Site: brandenburg
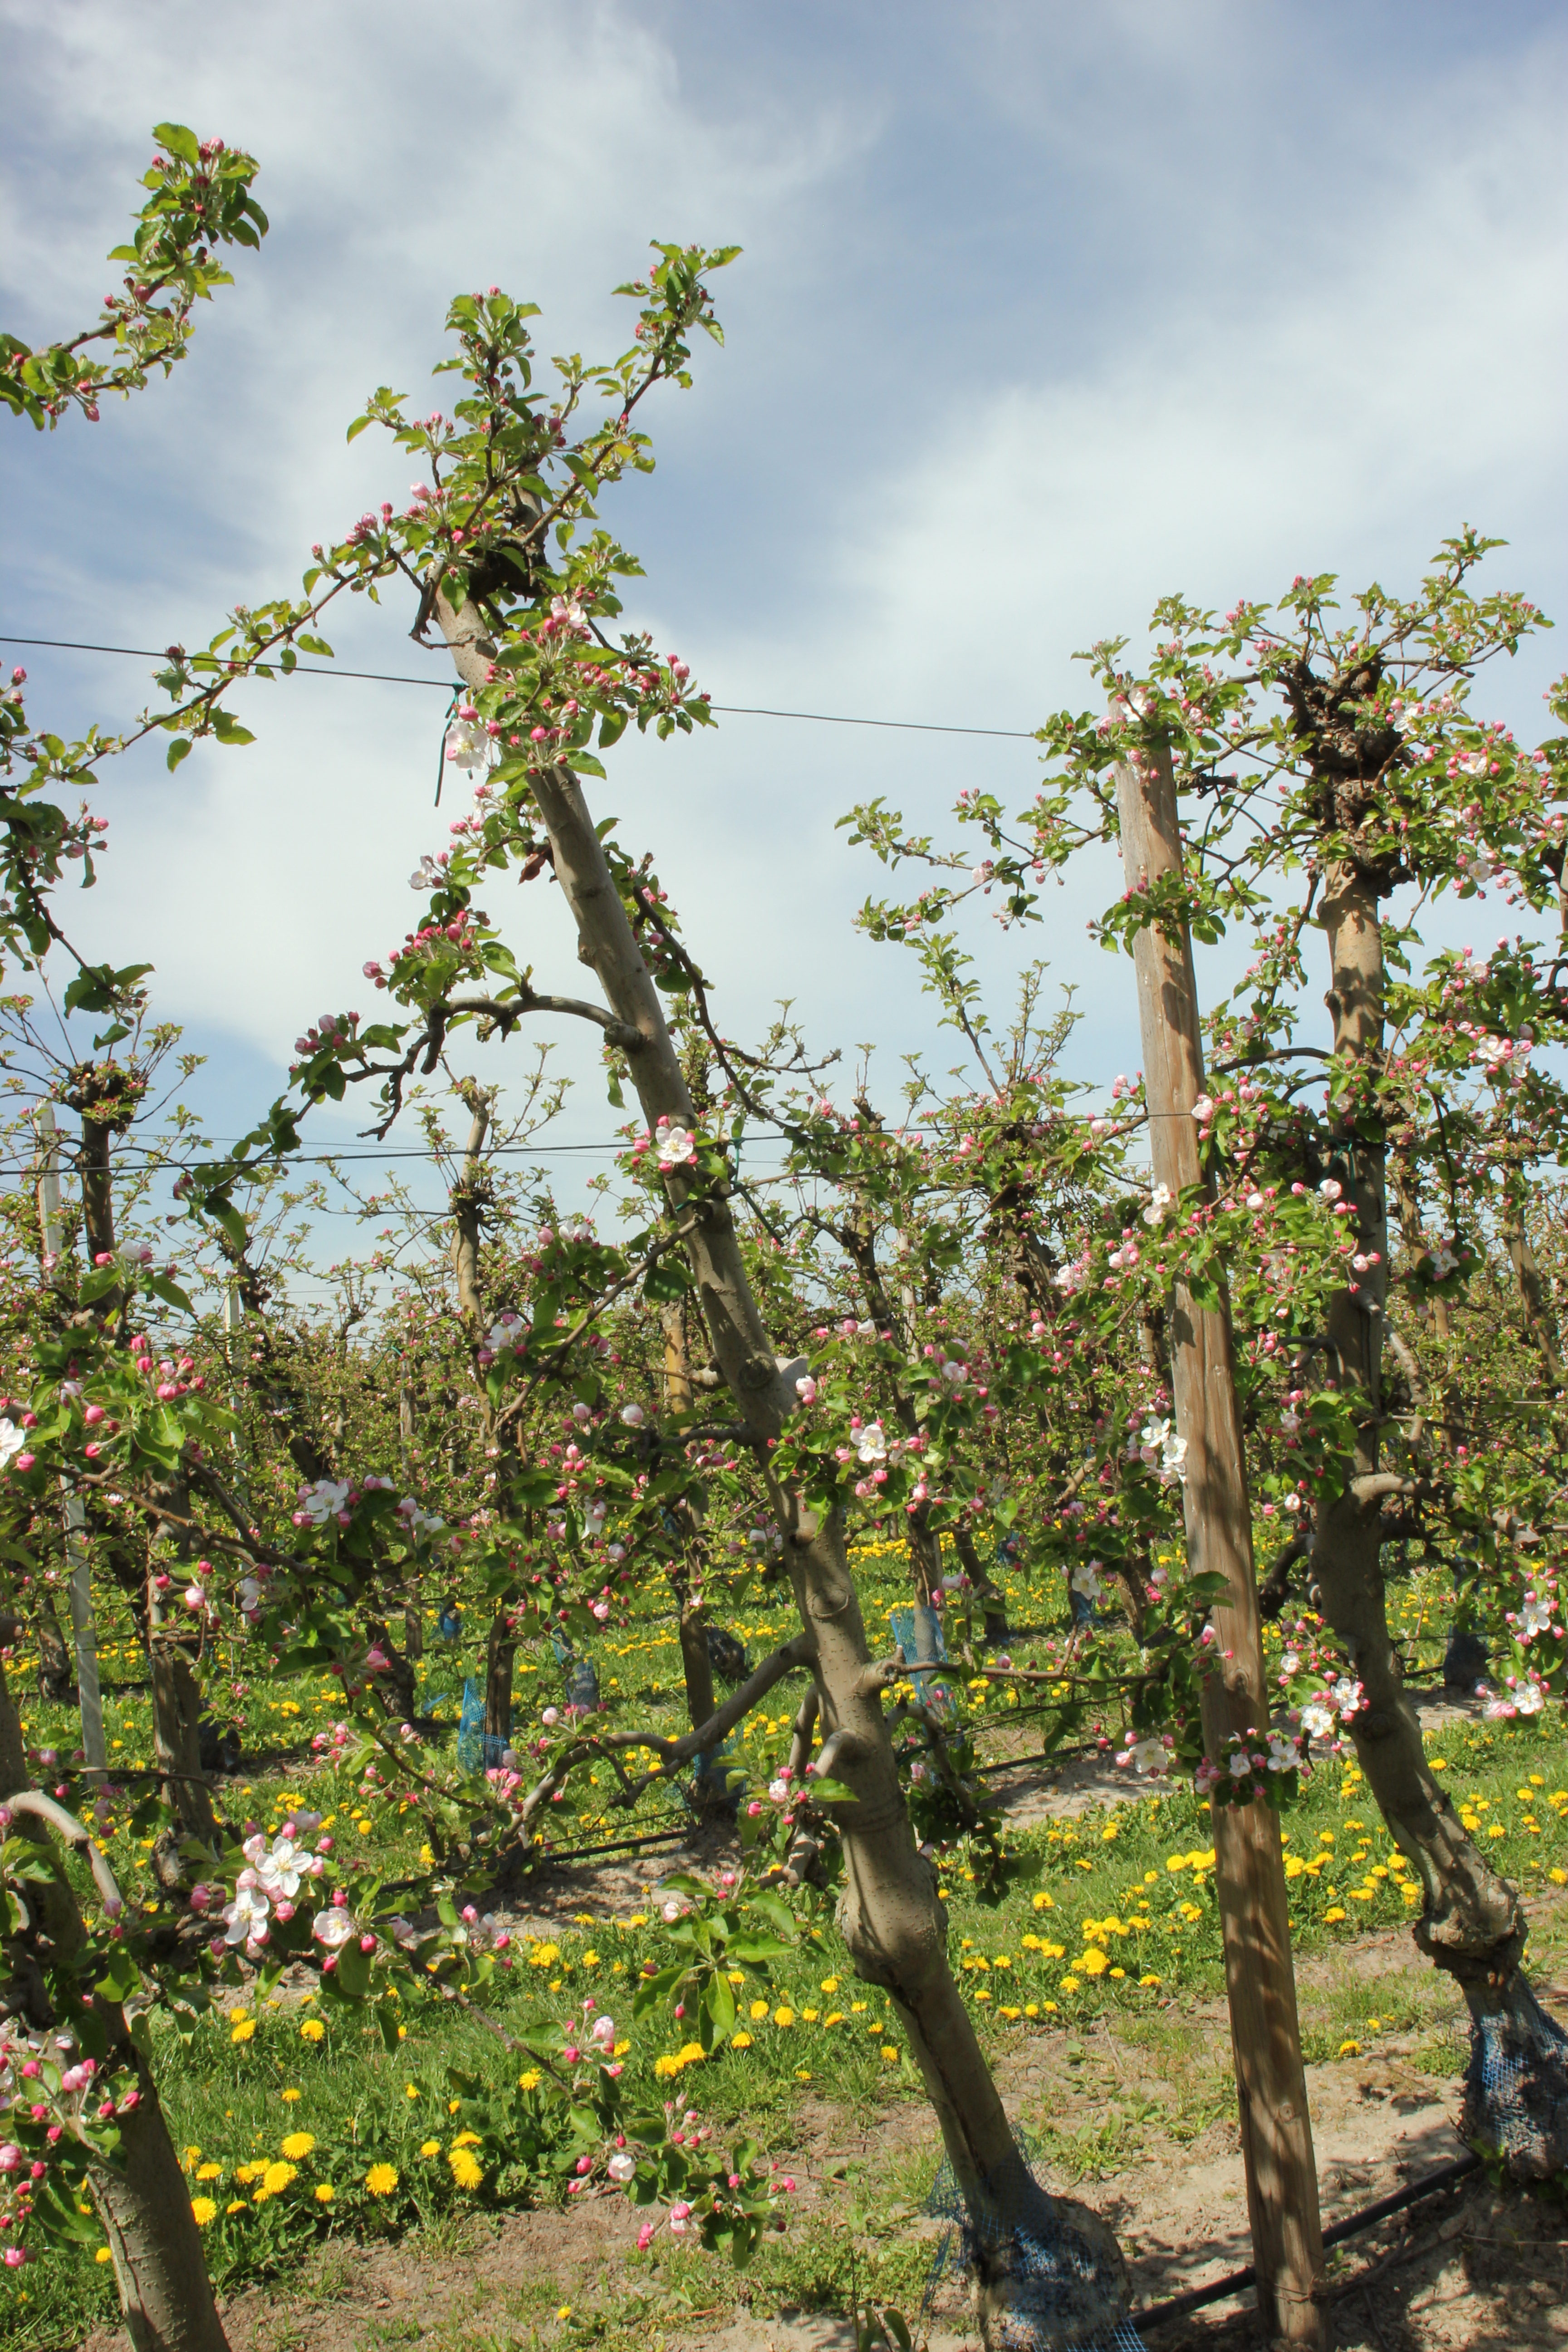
Growth stage (BBCH 57): Inflorescence emergence